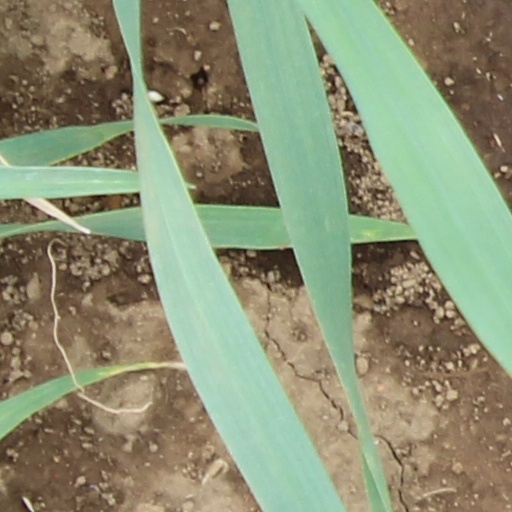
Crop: wheat